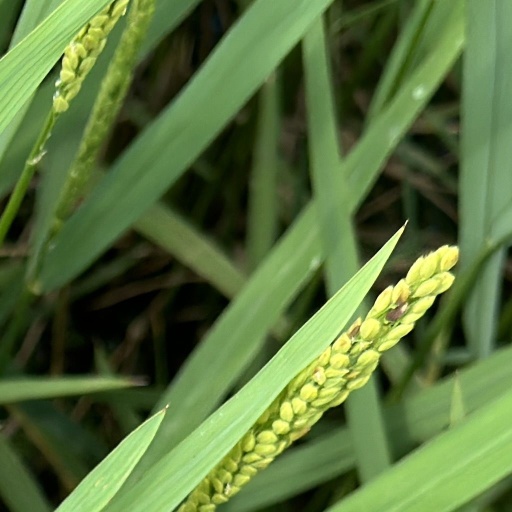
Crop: rice